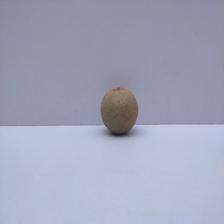
Size: Small